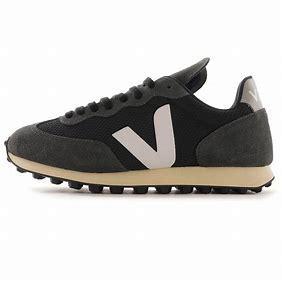
Brand: Veja
Model: RIO Branco